Andrew Bryniarski

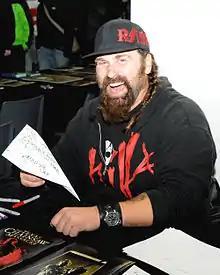
Bryniarski in 2013

Andrew Bryniarski (born February 13, 1969) is an American actor and former bodybuilder, best known for portraying Leatherface in the remake of "The Texas Chain Saw Massacre" and "", Zangief in "Street Fighter", and Steve Lattimer in "The Program".